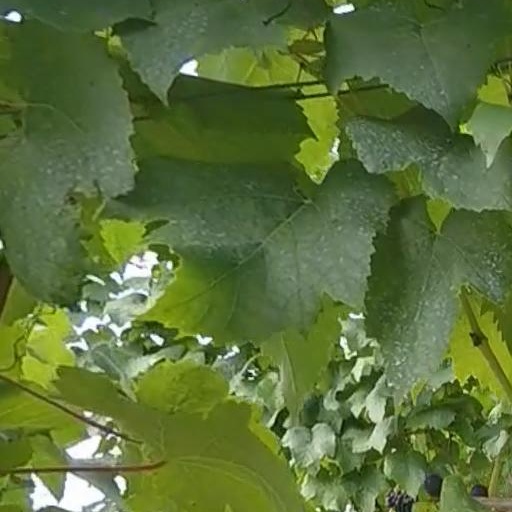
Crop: grape